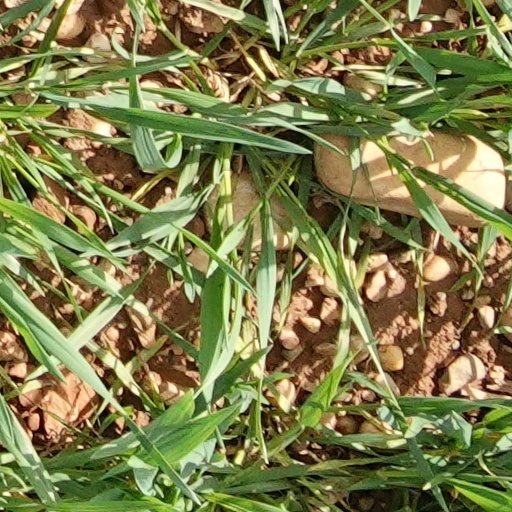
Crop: wheat